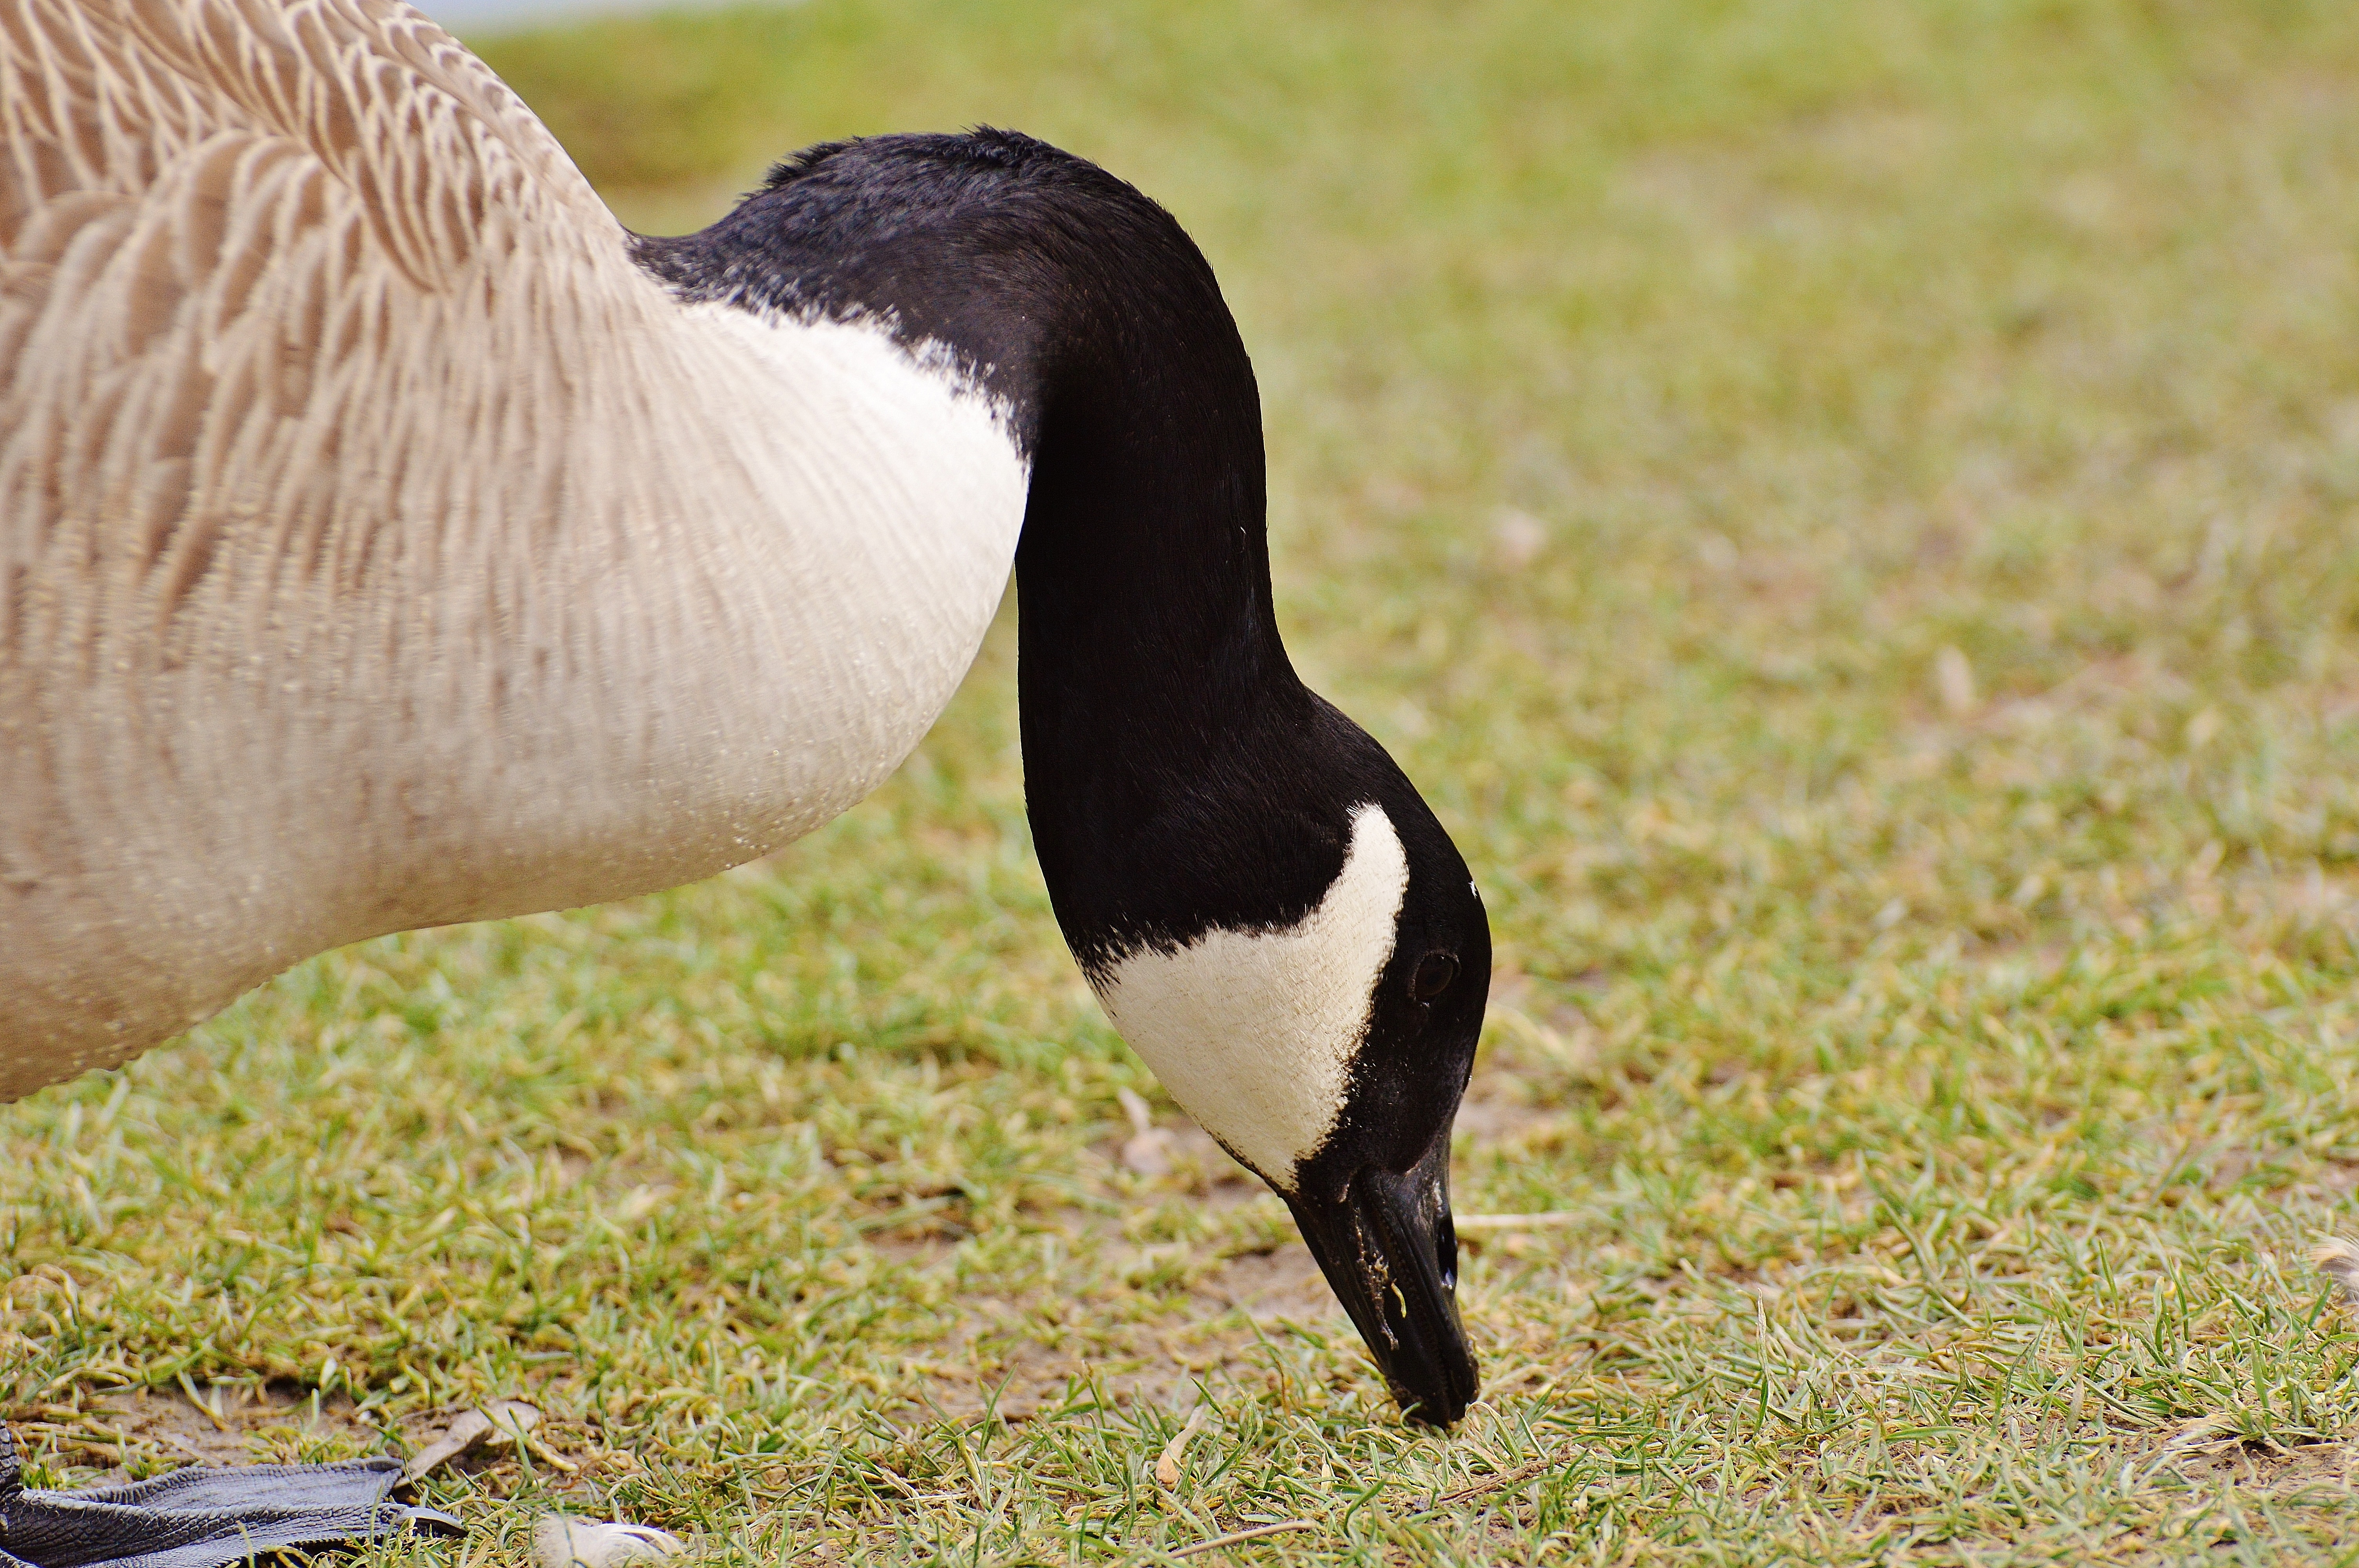
nature, bird, animal, wildlife, beak, feather, fauna, plumage, poultry, duck, goose, geese, vertebrate, bill, waterfowl, water bird, wildlife photography, ducks geese and swans